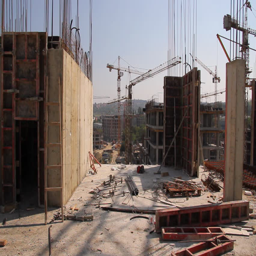
construction site and a lot of cranes